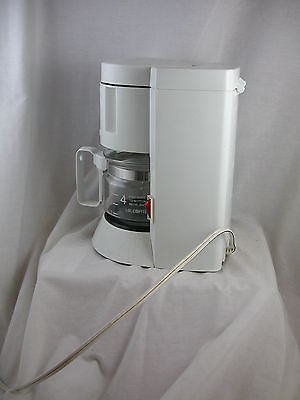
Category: coffee maker